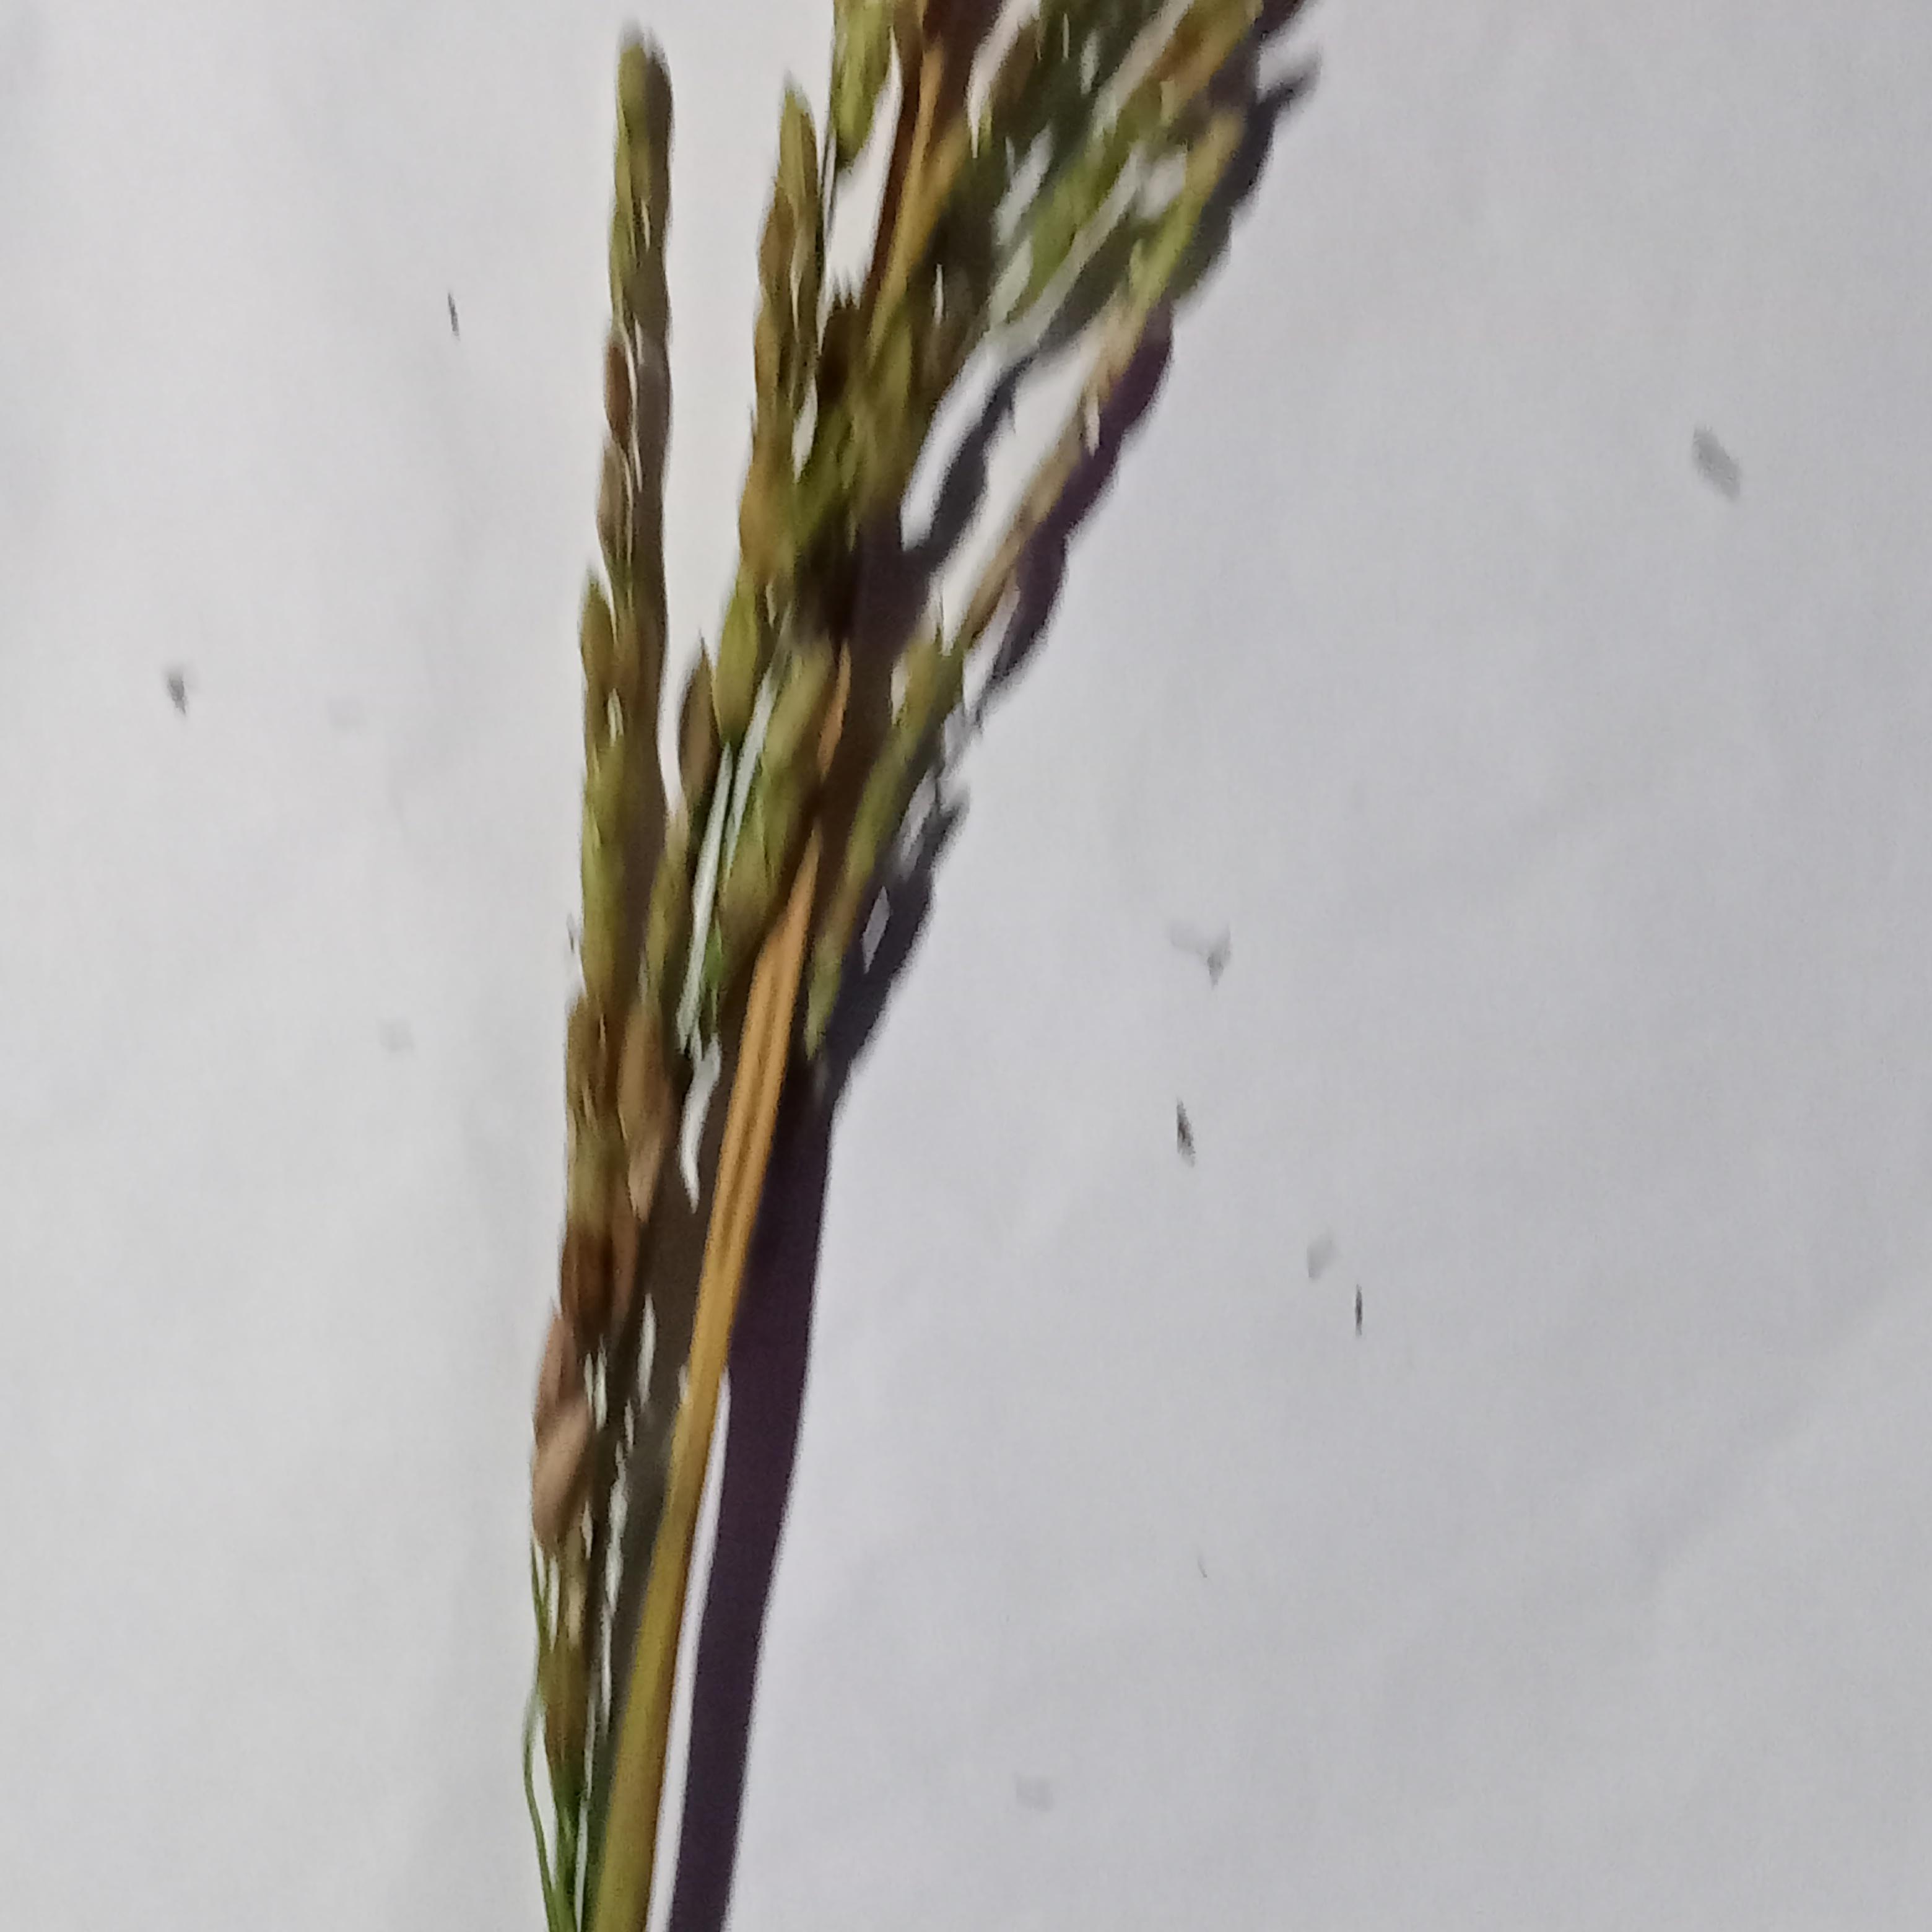
Label: Rice___Neck_Blast